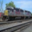
Label: train